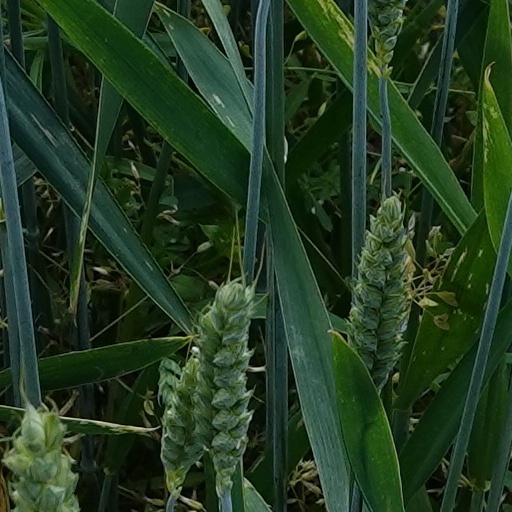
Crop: wheat